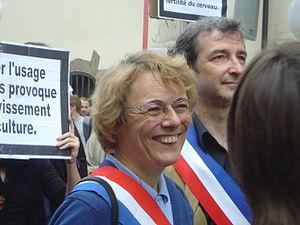
Marche contre les DRMs et la loi DADVSI (de la Place de la Bastille au Ministère de la Culture).
Le Parti de gauche est un parti politique français classé à gauche, fondé le 1ᵉʳ février 2009. Lancé par les parlementaires Jean-Luc Mélenchon et Marc Dolez le 12 novembre 2008, après leur départ du Parti socialiste à la suite du congrès de Reims, le PG fédère des personnalités et des regroupements issus de traditions politiques diverses, et revendique une orientation socialiste, écologiste et républicaine.